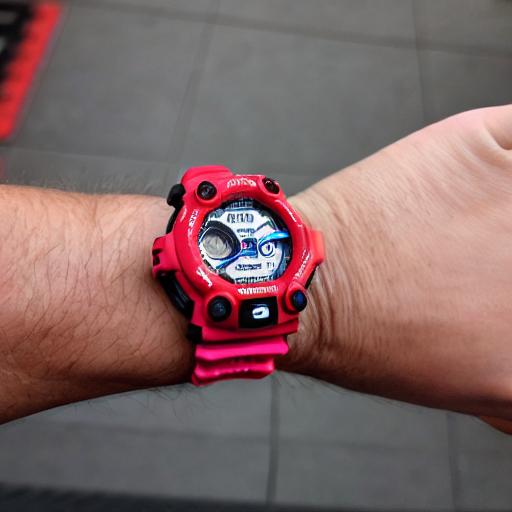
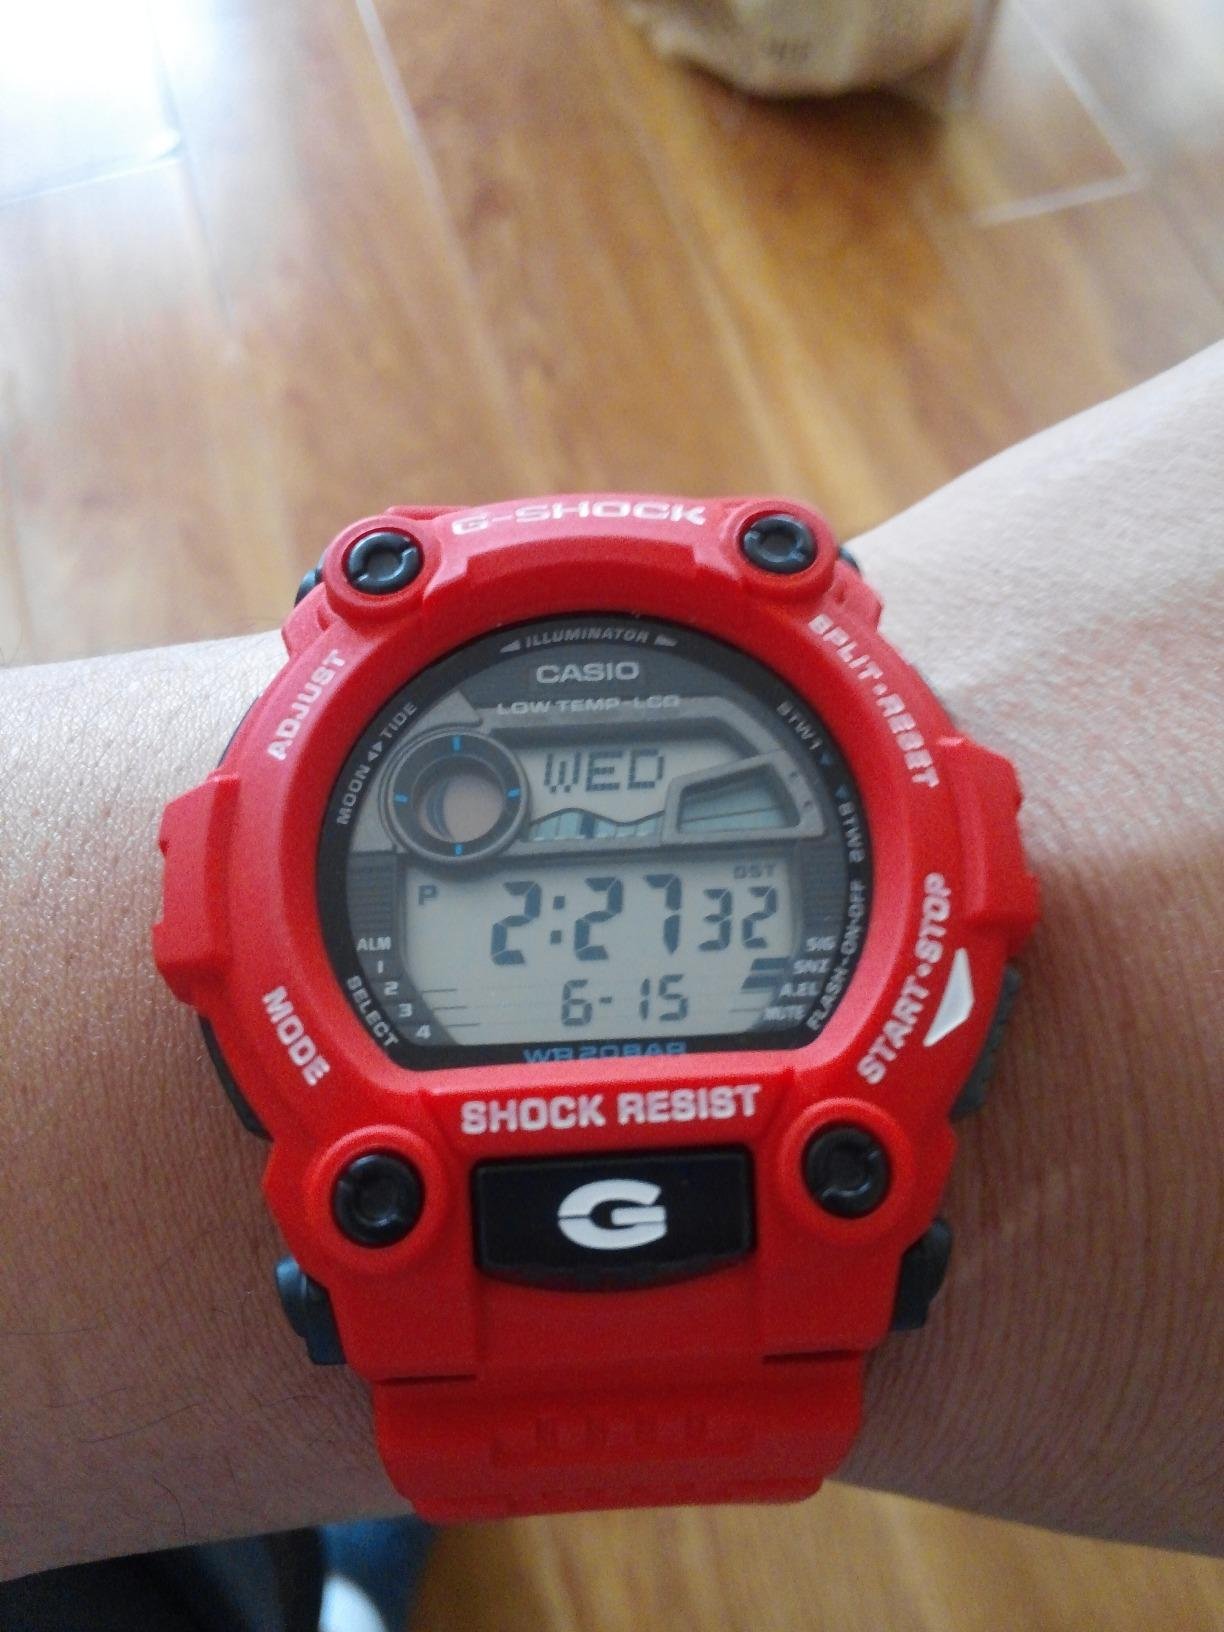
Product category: accessories_watch
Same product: no